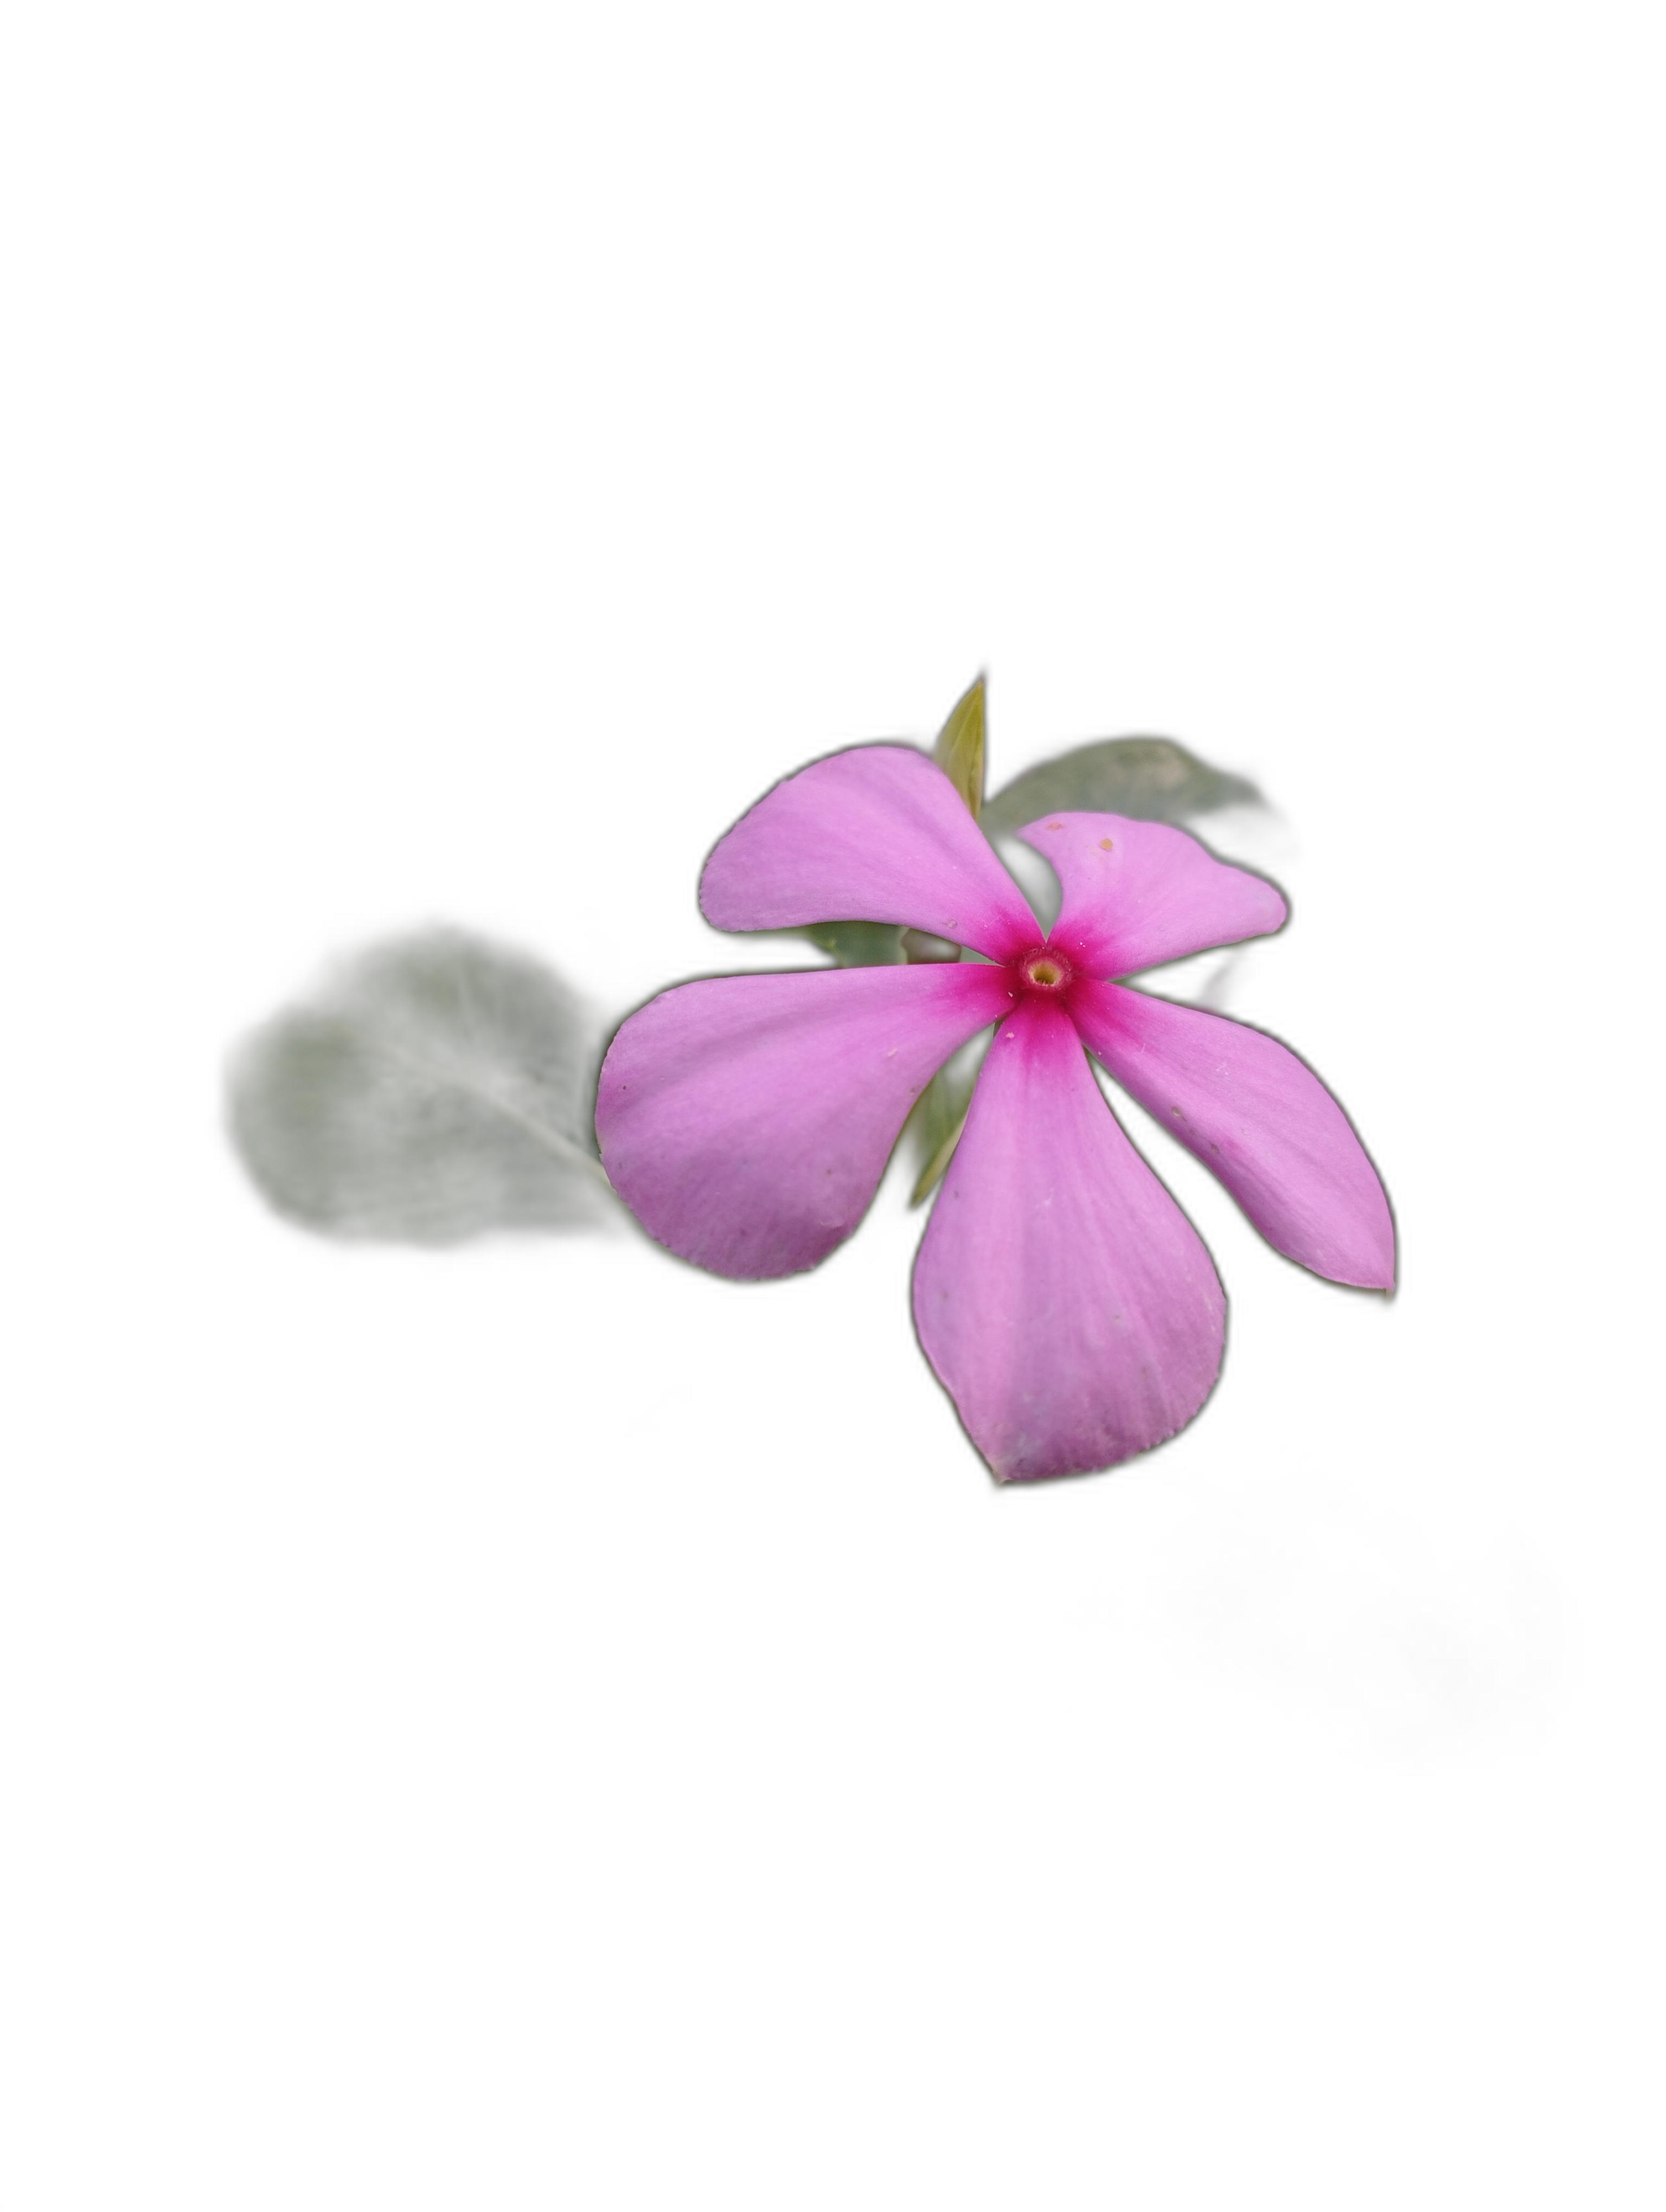
Label: Madagascar periwinkle